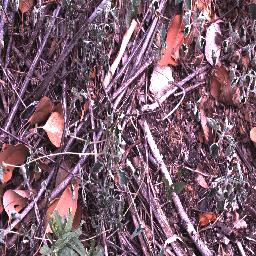
Label: negative